Minoan palaces

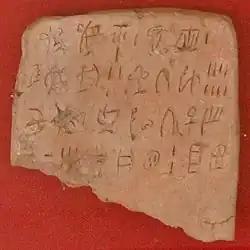
A Linear A tablet from the west wing of the Palace at Zakros.

The palaces are traditionally regarded as the seats of a combined political, economic, and religious authority that presided over a redistributive economy. Thus, their development is often taken as a sign of social stratification and formation of state-level societies on Crete. While this view is still widespread among scholars, it has also been questioned. In particular, the functions of the palaces seem to have varied by time and by site, and many seemingly palatial functions also took place in other kinds of buildings. Thus, the role of the palaces in Minoan society remains a topic of scholarly debate.